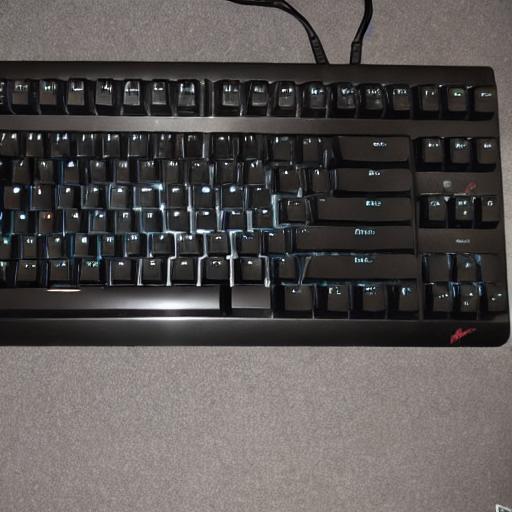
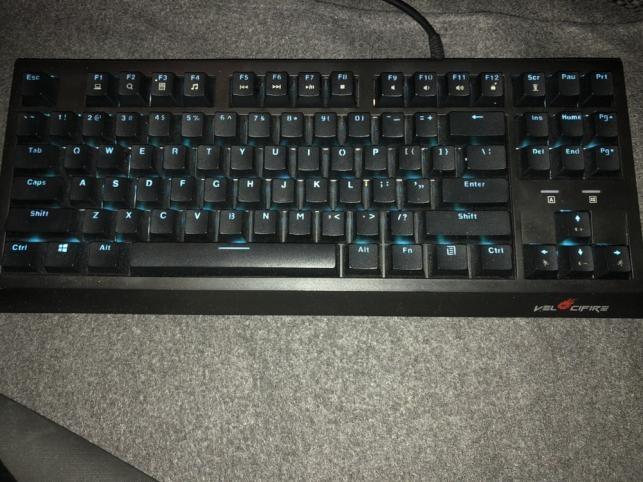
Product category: keyboard
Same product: no